Muzzle (film)

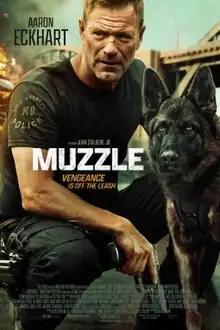
Theatrical release poster

Muzzle is a 2023 American action-thriller film directed by John Stalberg Jr. and written by Carlyle Eubank. It stars Aaron Eckhart, Penelope Mitchell, Diego Tinoco, Paul Johansson, Kyle Smithson, Delissa Reynolds and Stephen Lang.